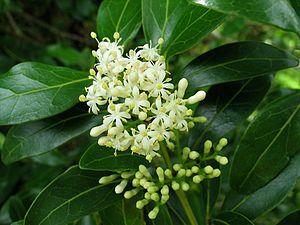
Psydrax odorata est une espèce du genre Psydrax, famille des Rubiaceae.